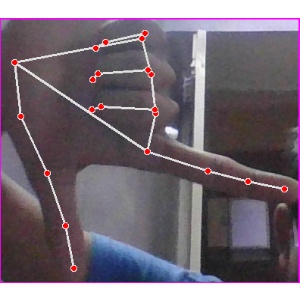
अक्षर: ख